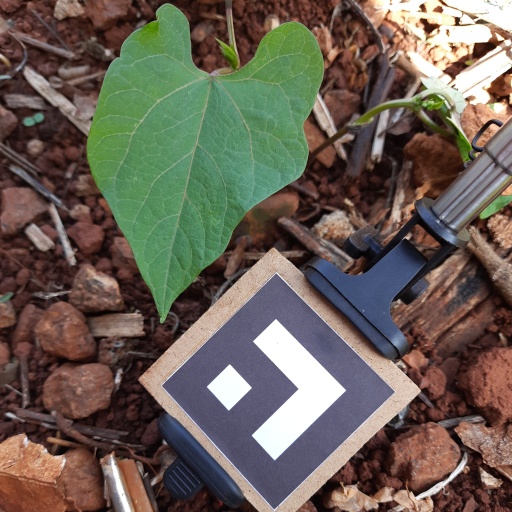
Observations: wavy surface, no eating holes, under shade